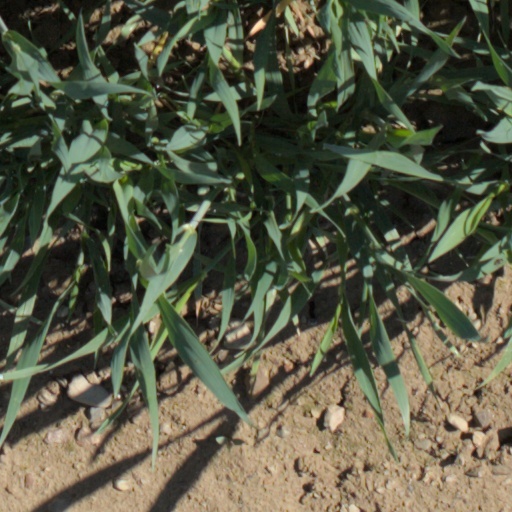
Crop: wheat